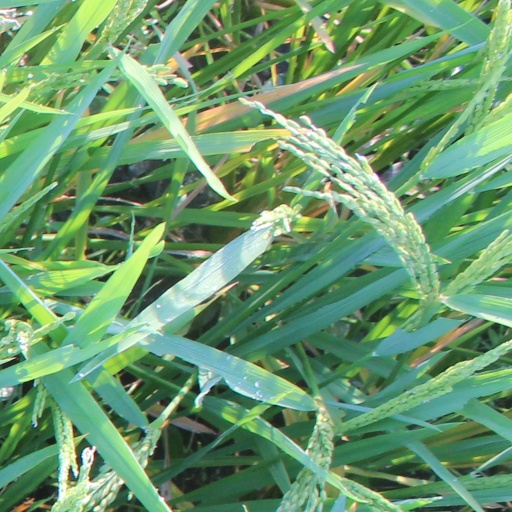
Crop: rice